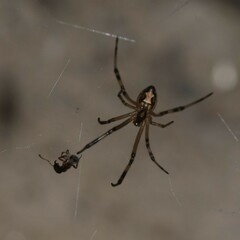
Species: Lactrodectus_hesperus